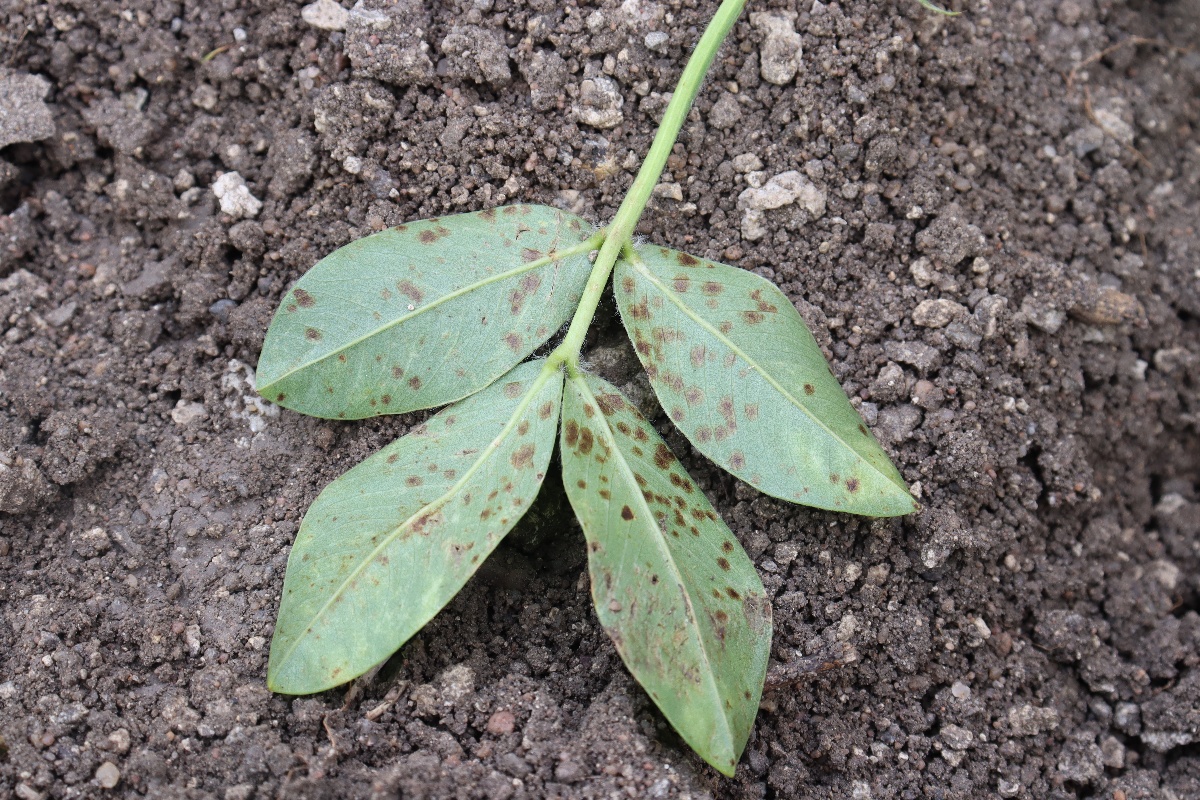
Label: rust